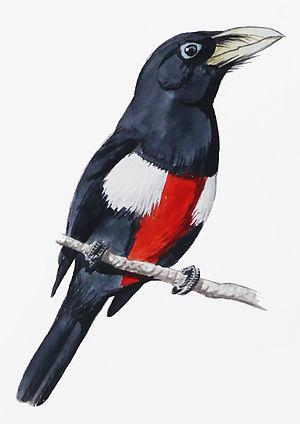
Le Barbican à poitrine noire est une espèce d'oiseaux de la famille des Lybiidae, dont l'aire de répartition s'étend sur la République centrafricaine, le Tchad, le Soudan et l'Ouganda.